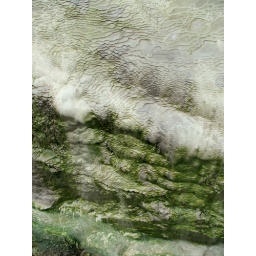
This rock has water flowing over it constantly which has created some wonderful patterns and colours.